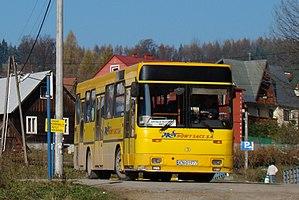
L'Autosan A1010M est un autobus urbain de taille midi traditionnel fabriqué par le constructeur polonais Autosan de 1995 à 2005.